List of ambassadors of Prussia to Saxony

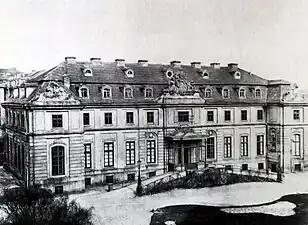
Moszinska Palace,

Since the late Middle Ages, family ties established through marriage between the Wettin and Hohenzollern dynasties, as well as an inheritance bond concluded in 1457 (and renewed several times in the 16th century), have determined Brandenburg-Saxon relations. From the 17th century onwards, Prussian-Saxon relations were characterized by the increase in political power of Prussia and the parallel loss of power in Saxony. From 1742, Prussia set up a permanent embassy in Dresden.